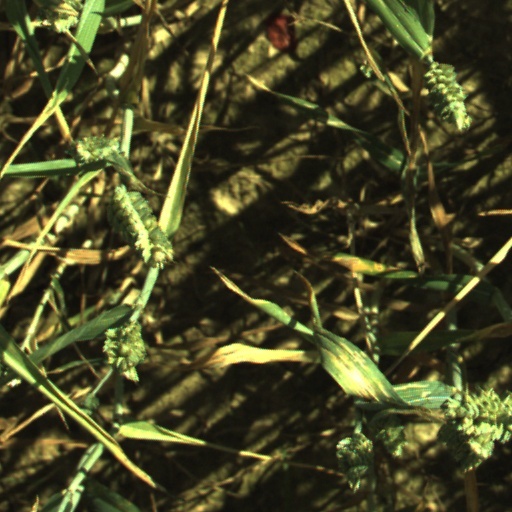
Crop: wheat